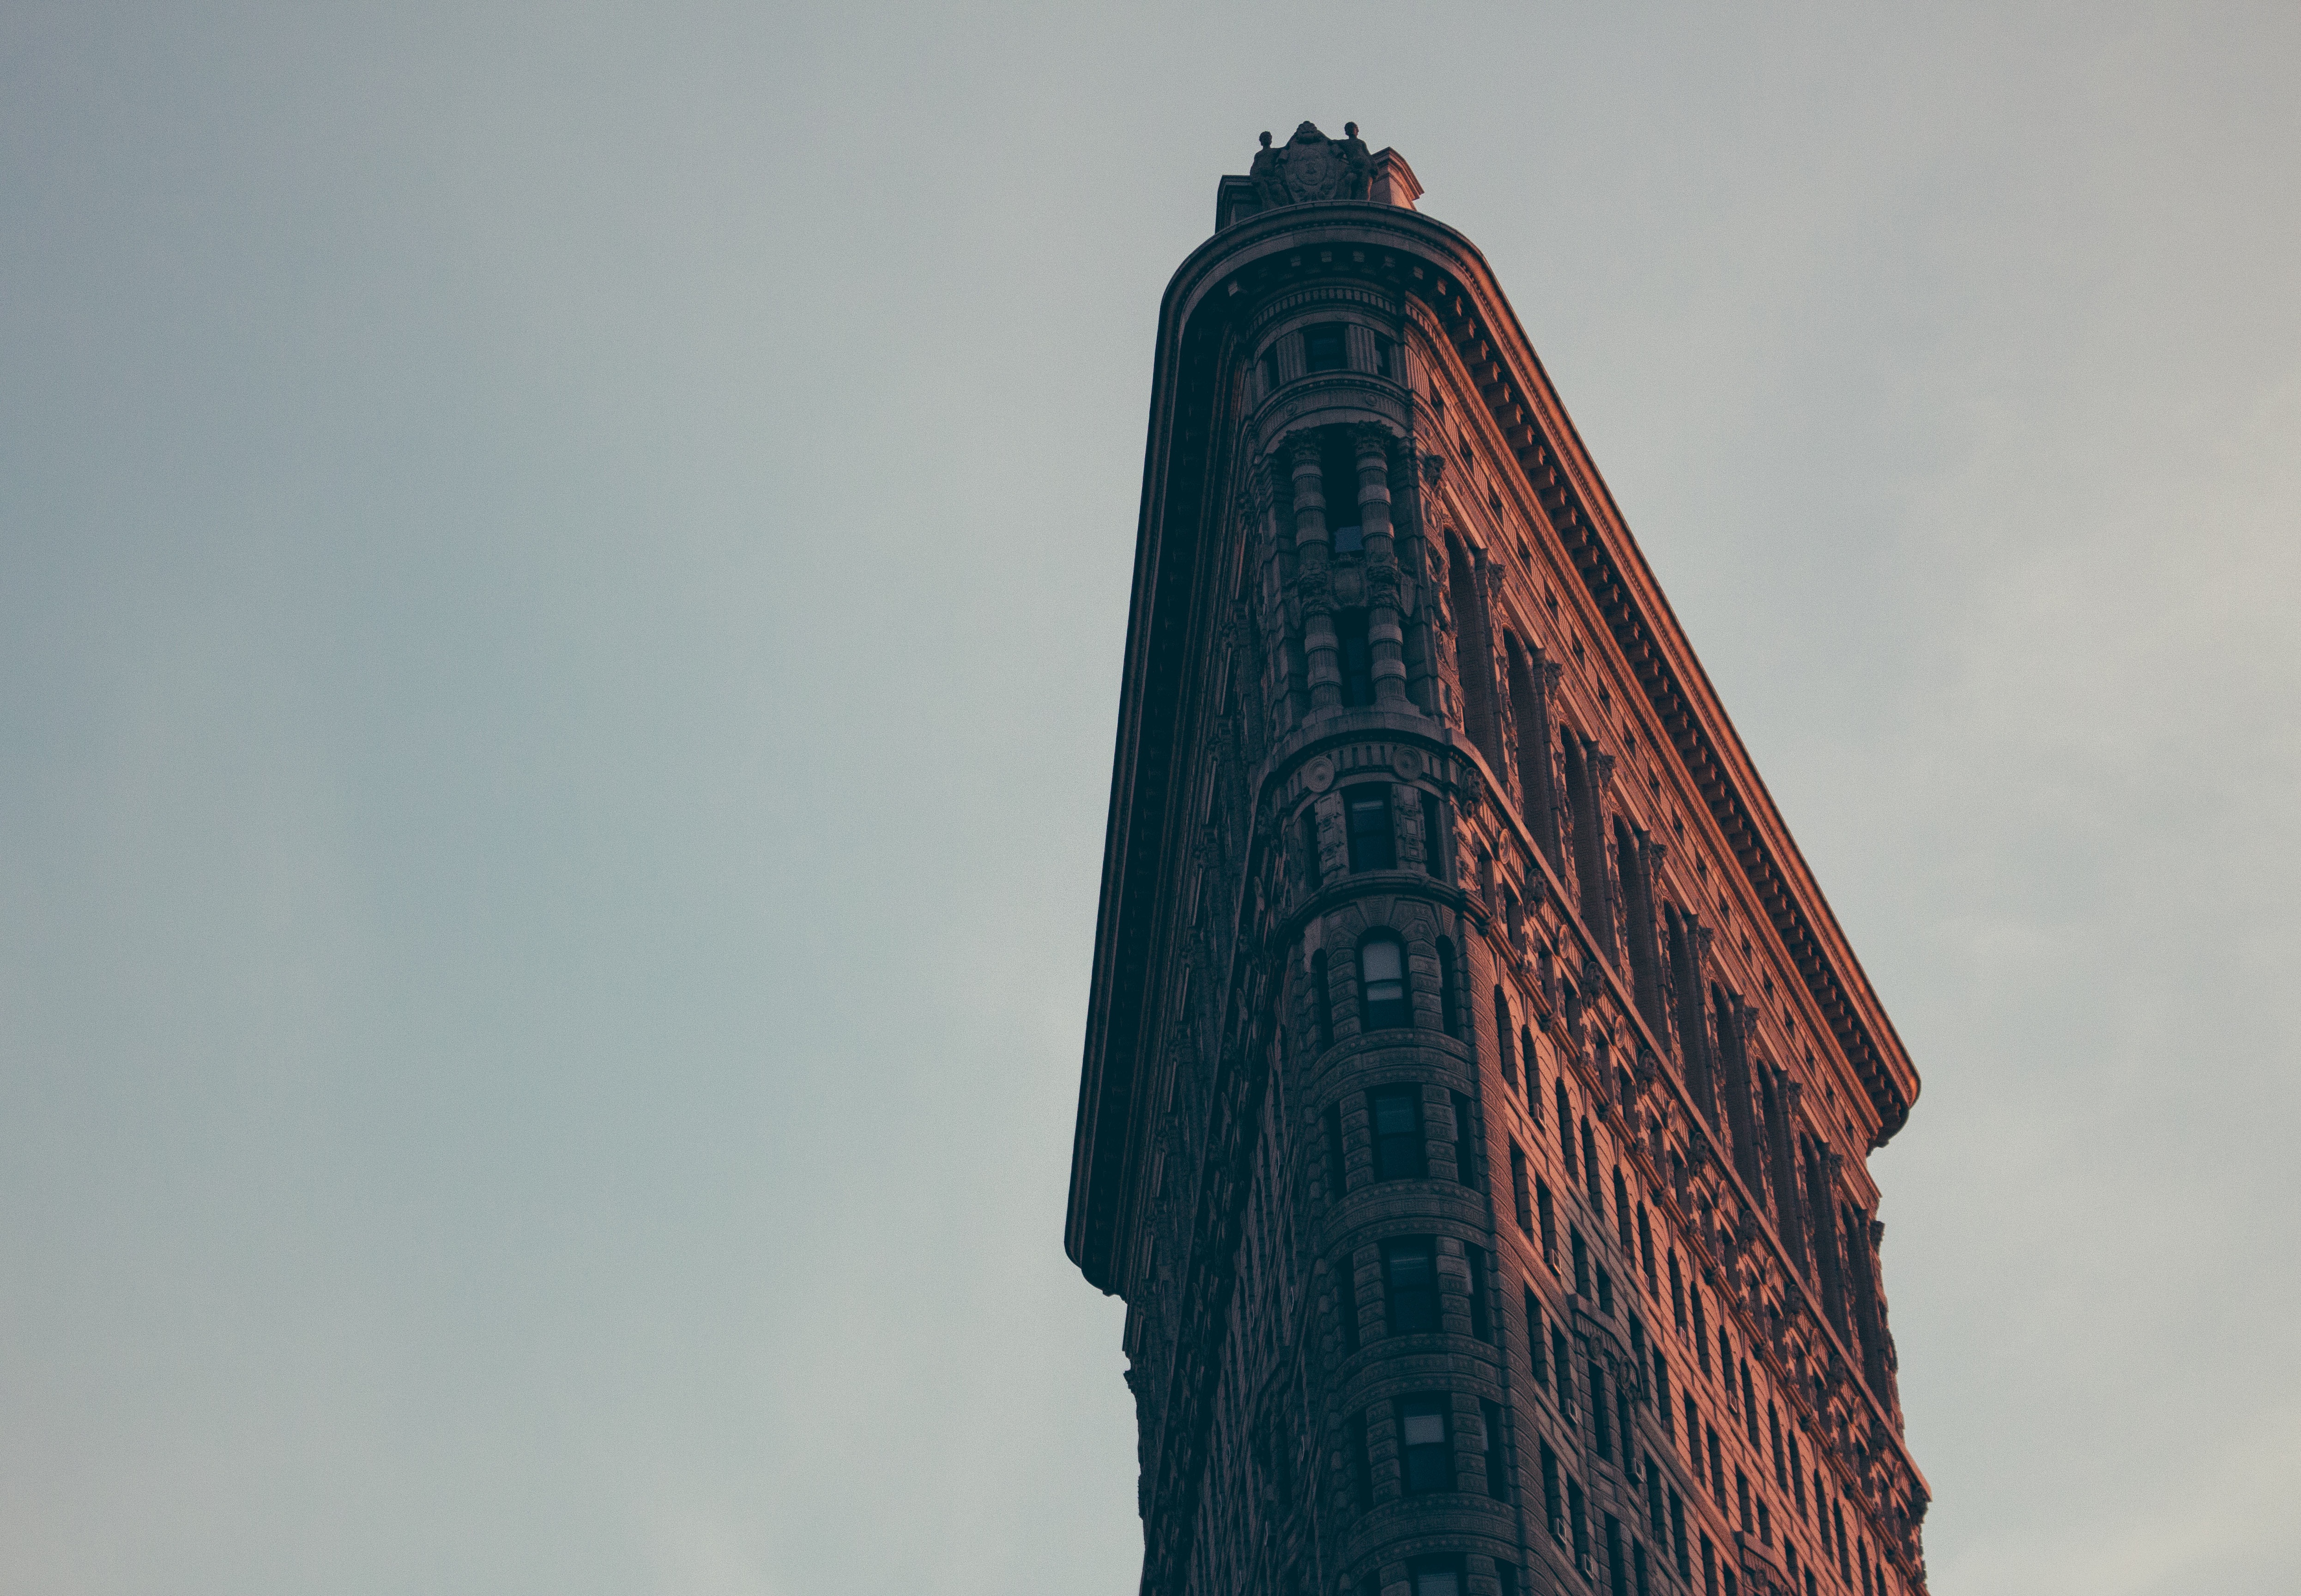
sky, skyscraper, monument, reflection, tower, landmark, temple, spire, steeple